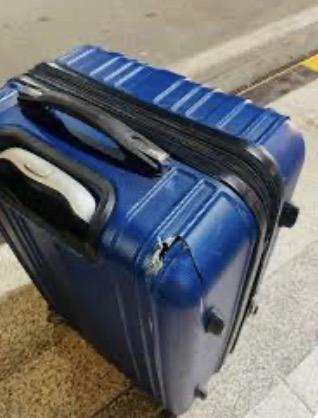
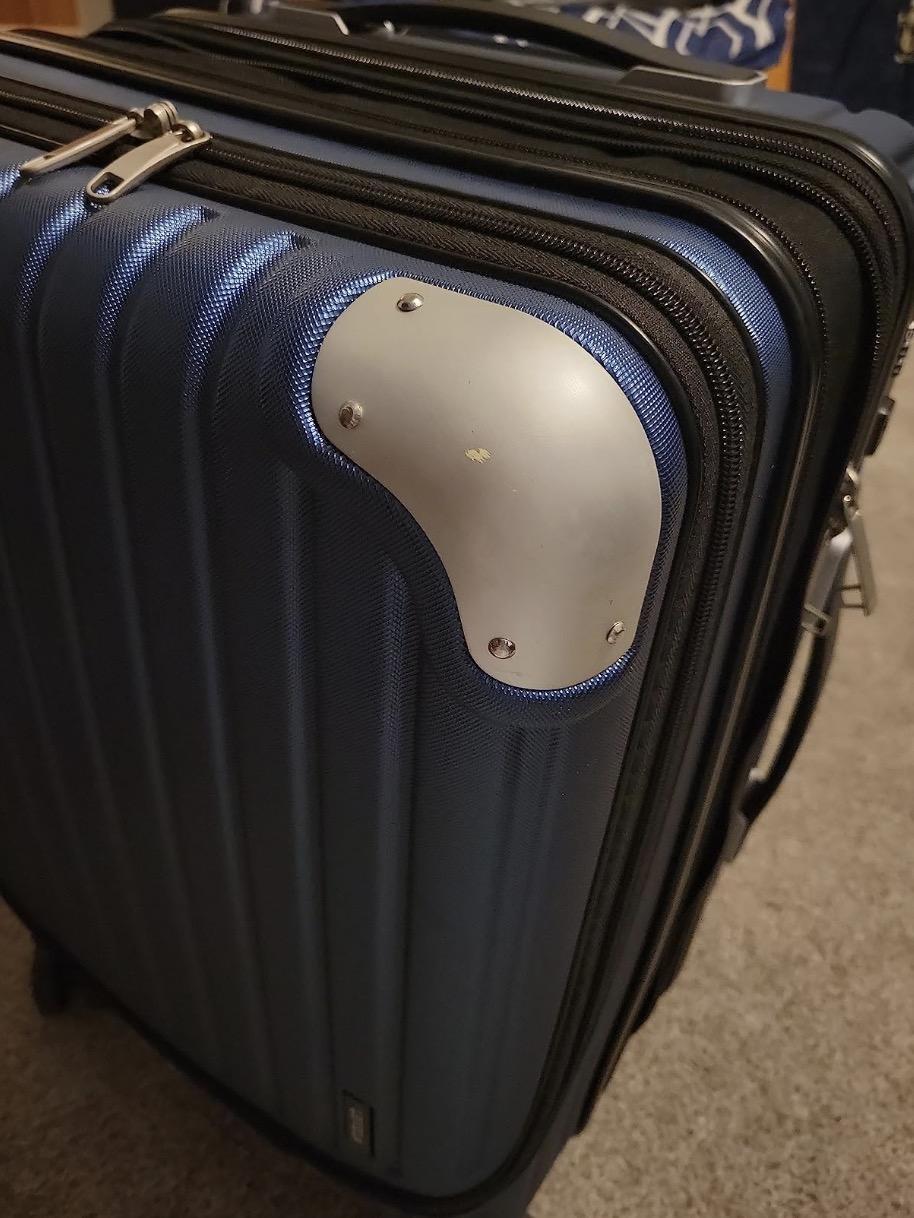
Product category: items_tea
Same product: no